Härjakare

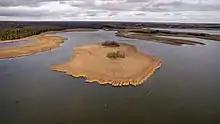
Härglaid

Härjakare or Härglaid is a small uninhabited island in Estonia. It lies about west of Käina Bay.